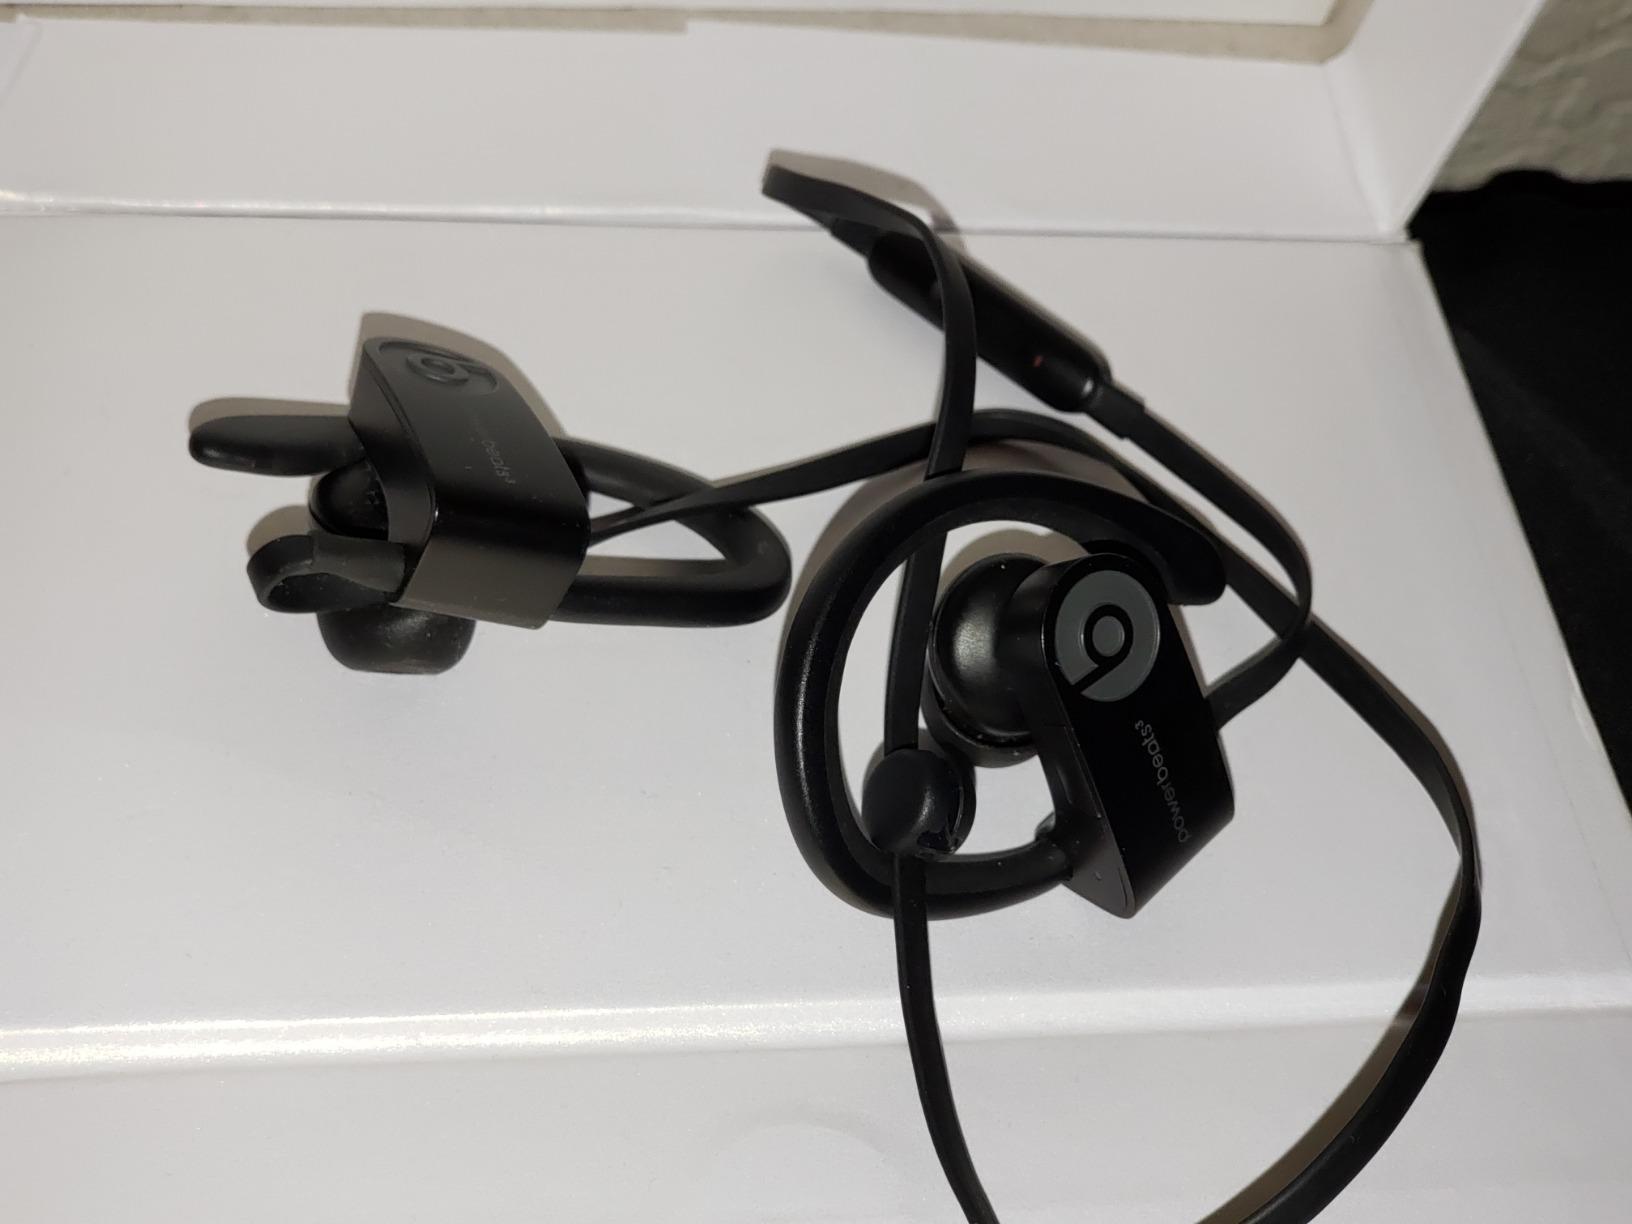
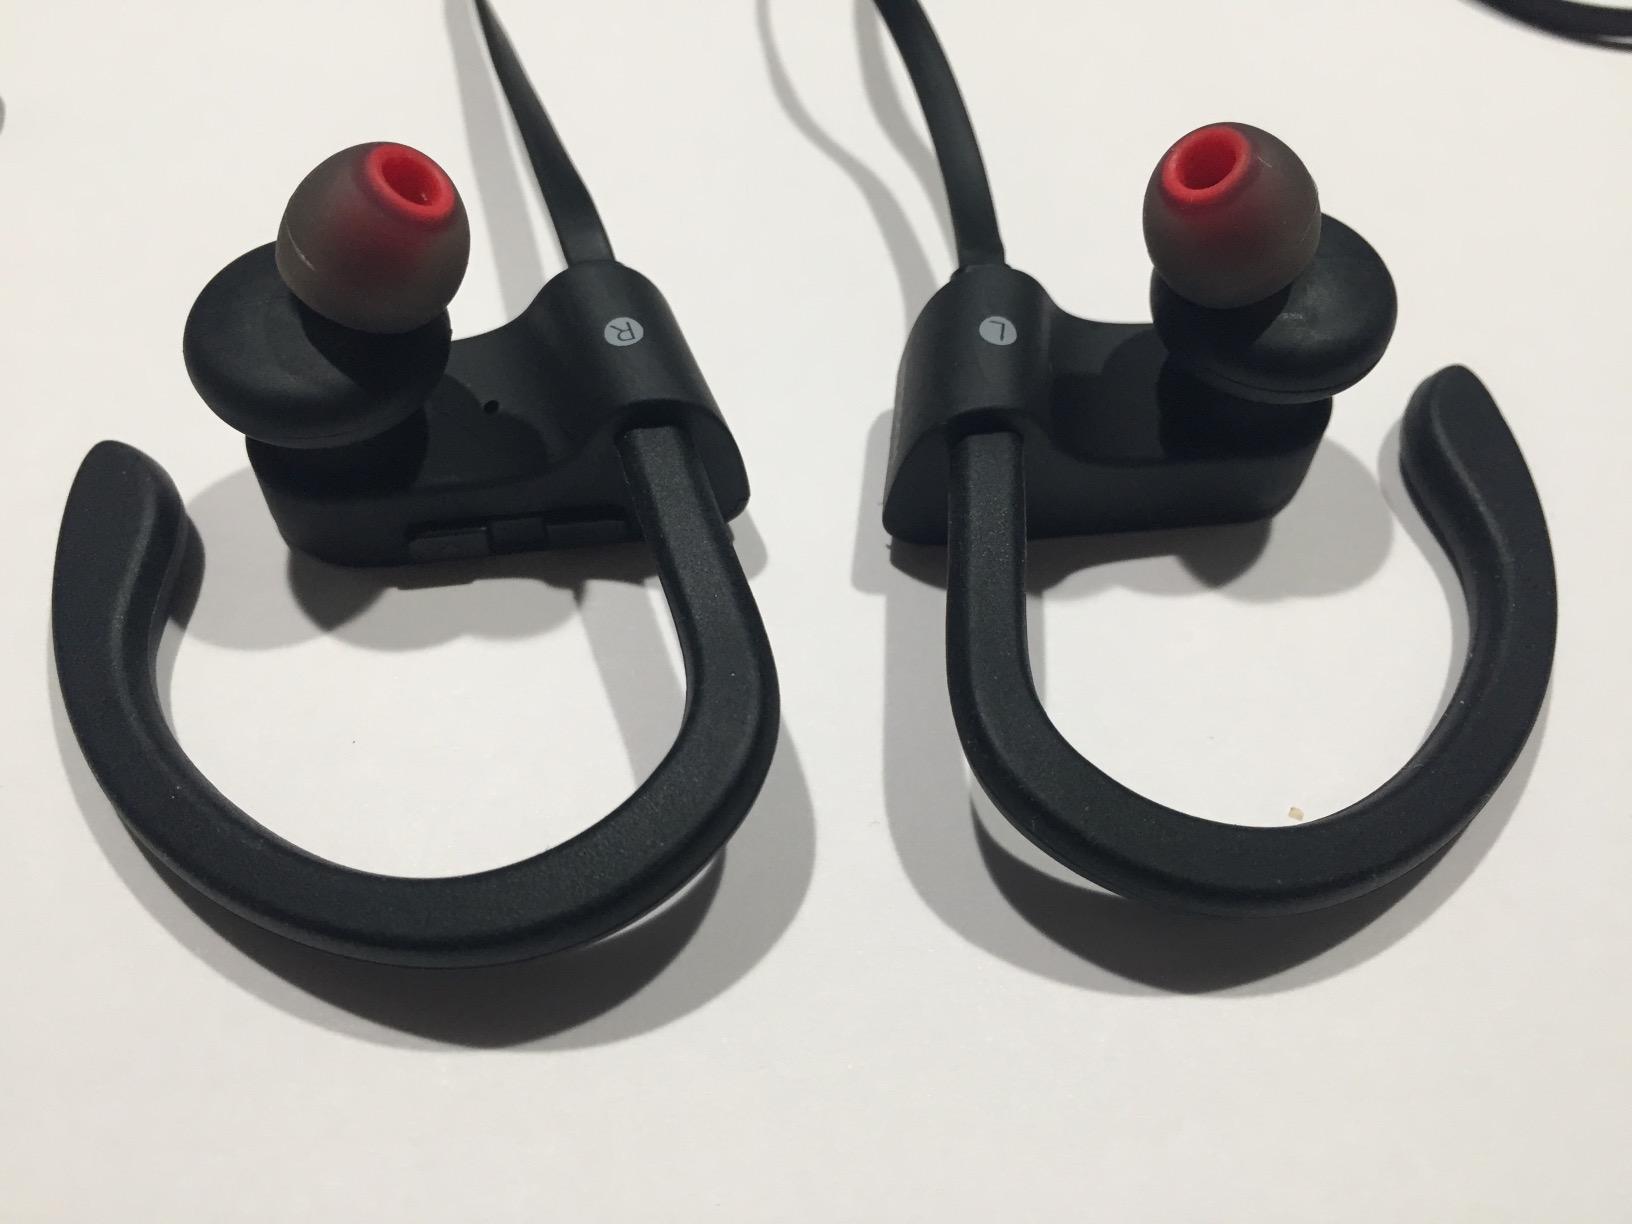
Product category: headphones
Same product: no